Huniade Castle

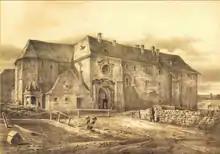
Lithography of Huniade Castle around 1730 (National Museum of Banat)

Between 1441 and 1456, the Count of Timișoara was John Hunyadi. He established his residence here and ordered the construction of a new castle, on the ruins of the old royal castle. A contribution to its construction was made by the Italian architect Paolo Santini de Duccio, at that time in the service of John Hunyadi. Both the castle and its fortifications were equipped with semicircular towers adapted to artillery. It served as the noble residence for all the kings who stayed in Timișoara until 1552. During the Ottoman occupation (1552–1716), it served as the residence of the beylerbeys of the Eyalet of Temeşvar.